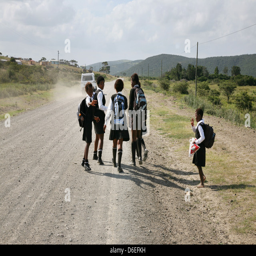
school children walking to school on a dirt road